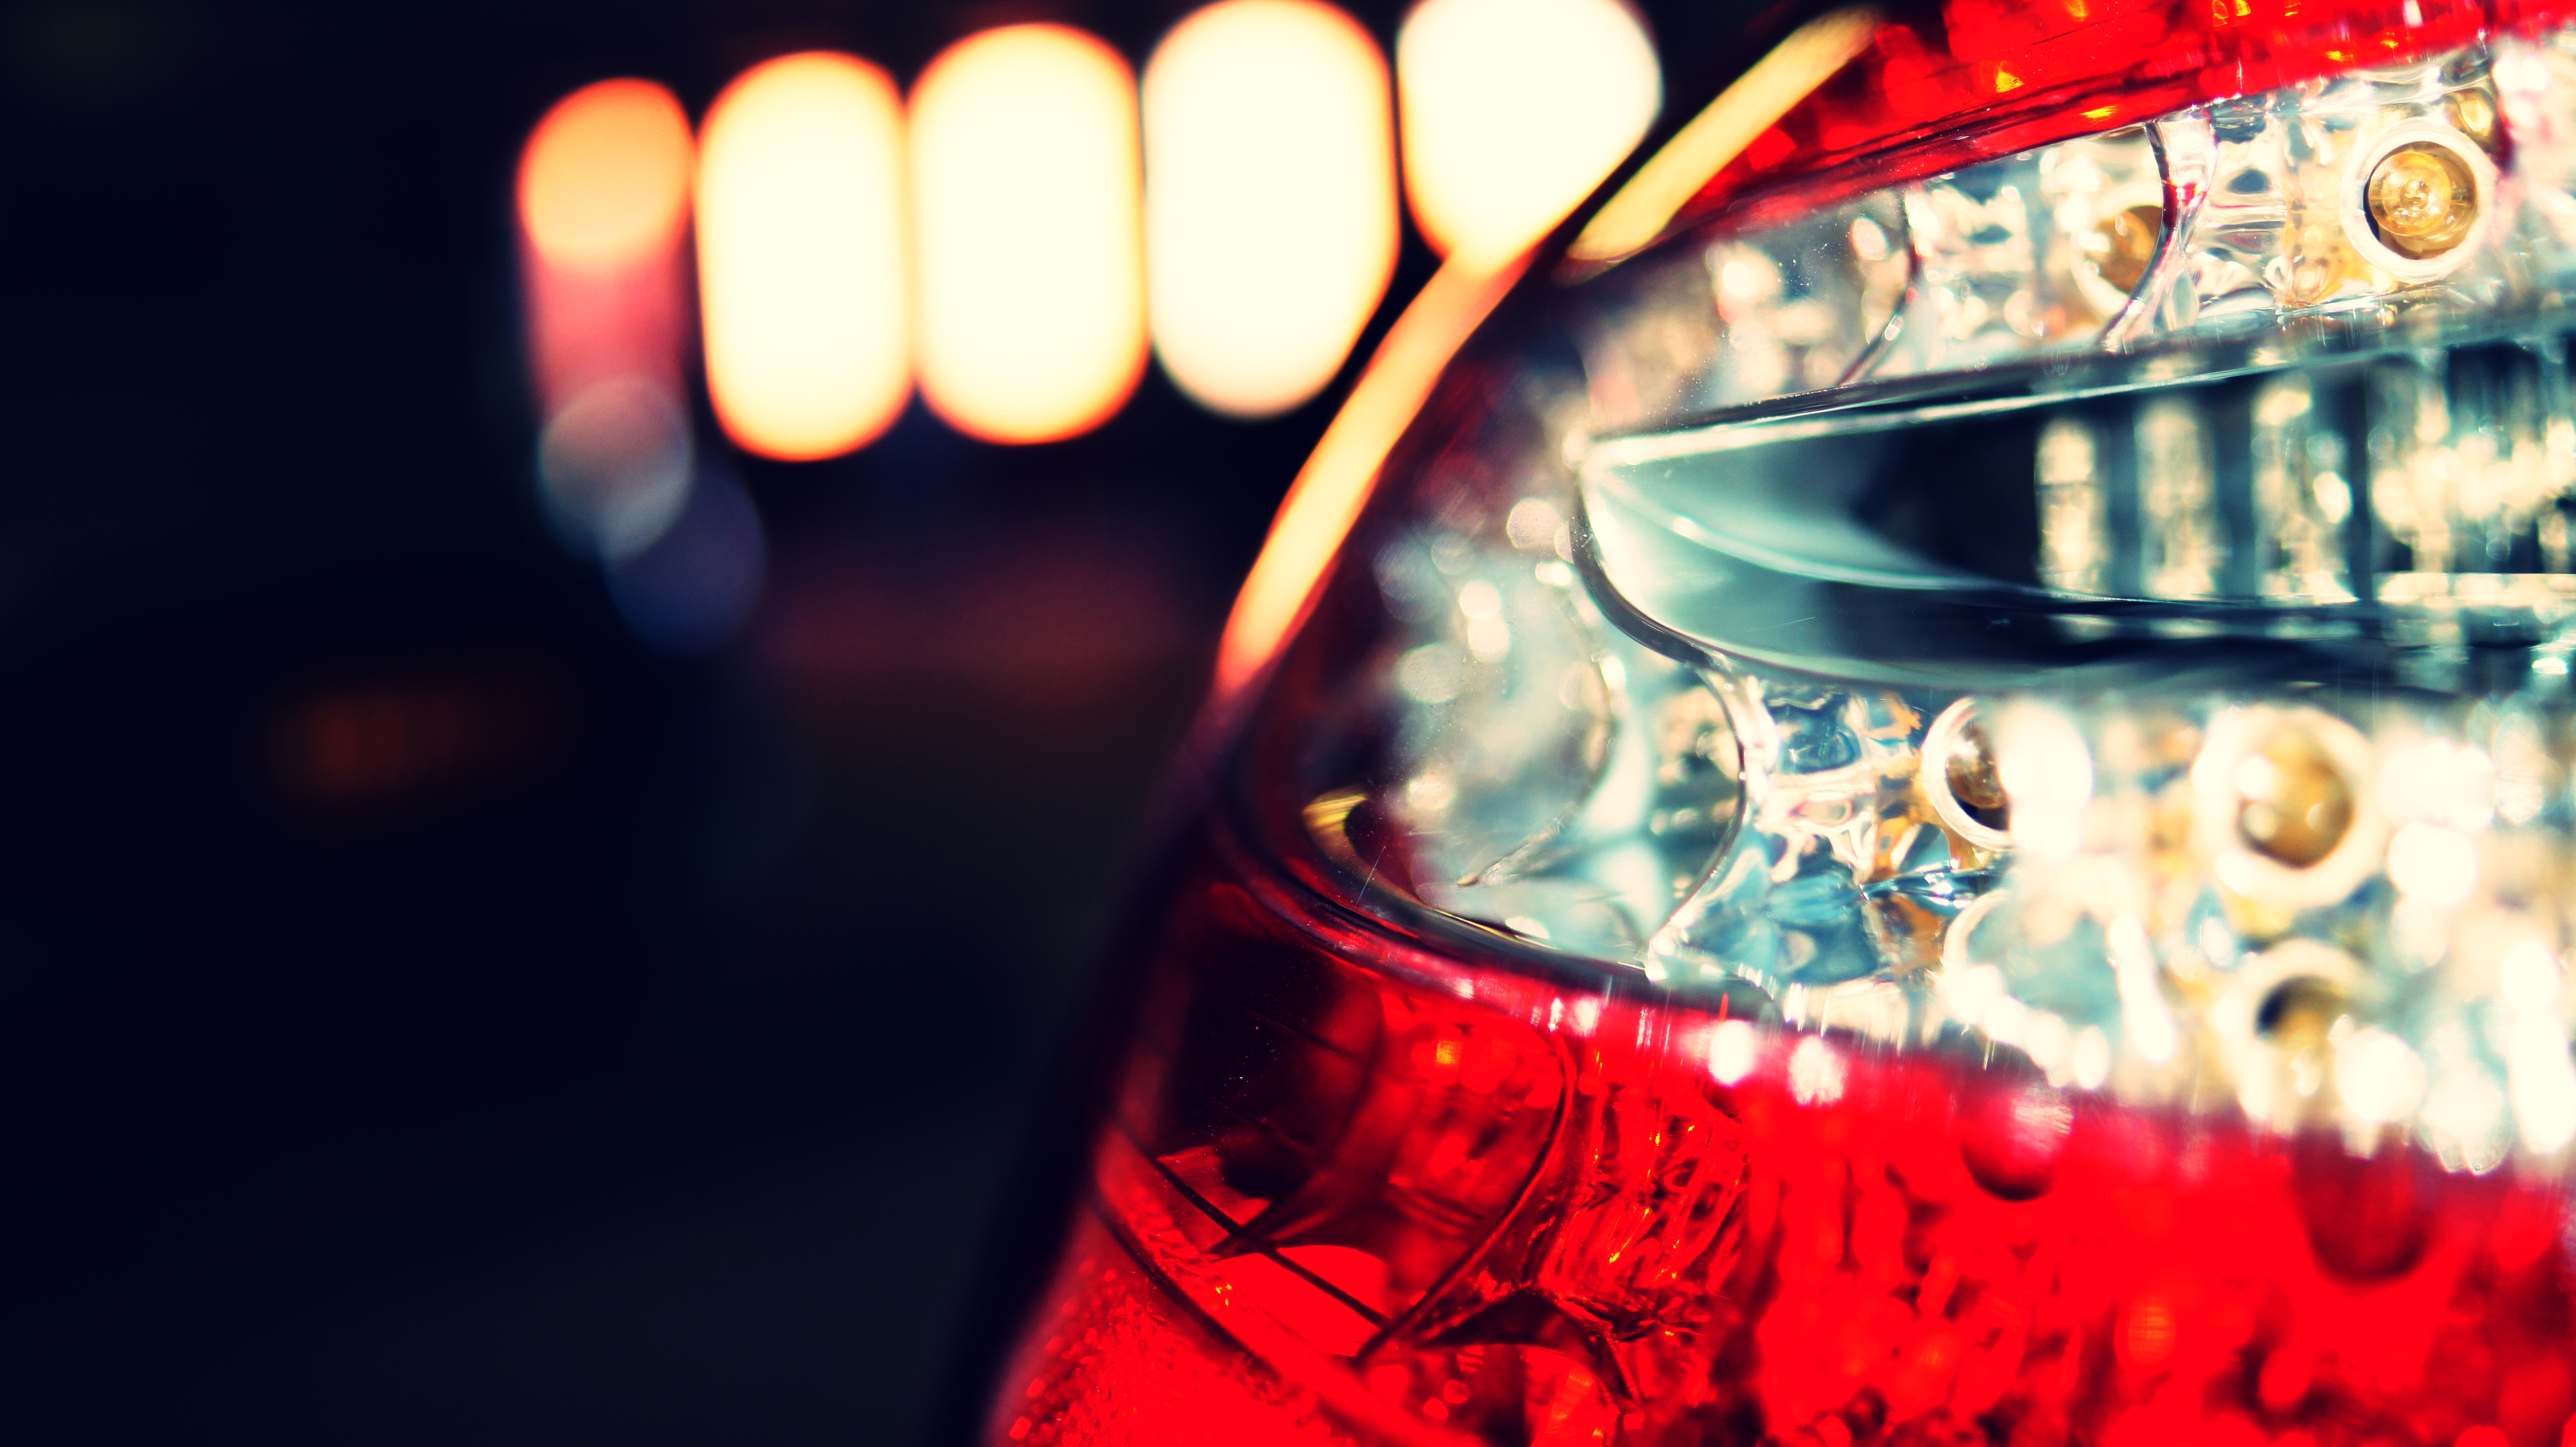
light, bokeh, blur, night, glass, reflection, red, color, drink, darkness, lighting, close up, lights, shape, macro photography, tail light